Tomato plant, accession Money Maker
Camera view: vertical (180 deg); turntable rotation: 240 degrees
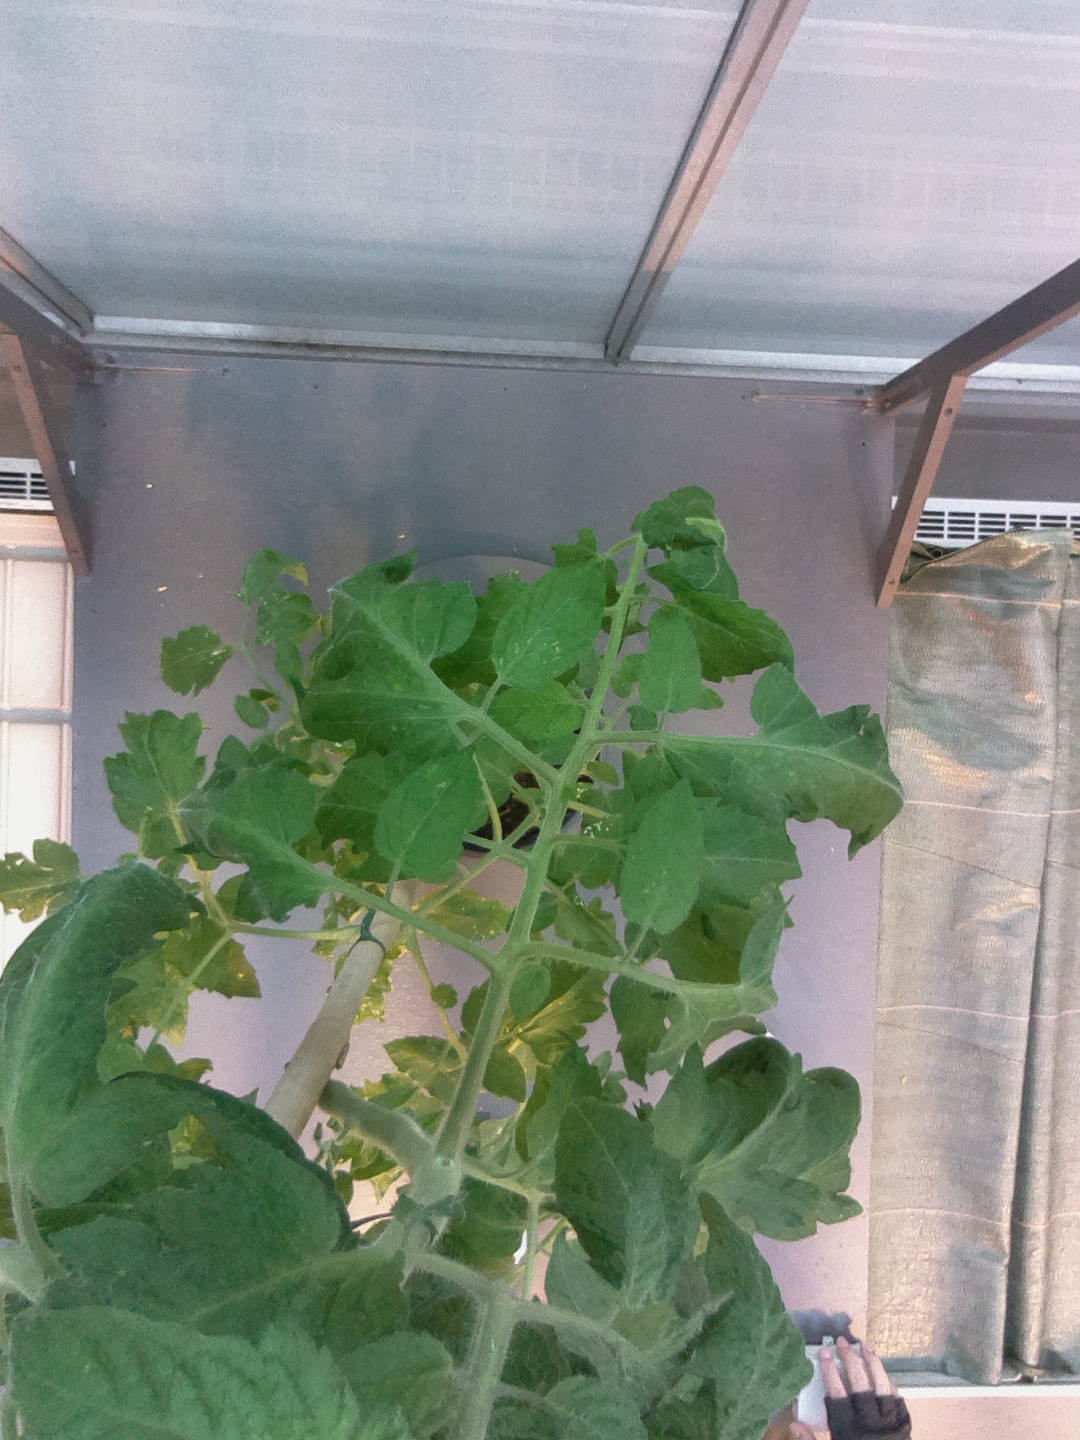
BBCH growth stage 56: 6 inflorescences visible